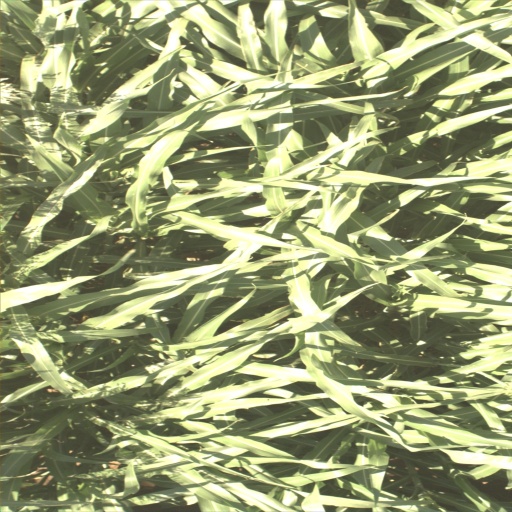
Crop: sorghum